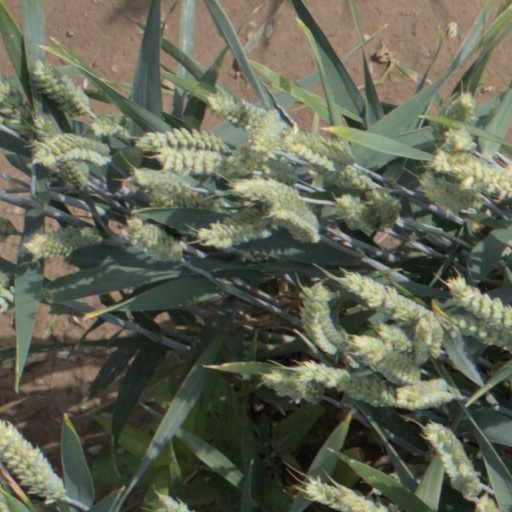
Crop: wheat